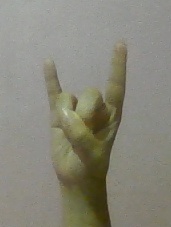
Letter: la